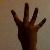
The image shows a hand gesture representing the number 4 in Indian Sign Language.